Thomas Robinson (basketball)

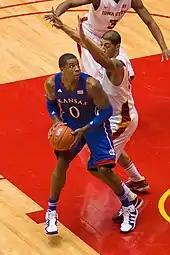
Robinson at Kansas.

Robinson began his junior year and the 2011–2012 men's college basketball season as one of 50 candidates for the preseason John R. Wooden Award. Along with senior teammate Tyshawn Taylor, Robinson was expected to become one of the leaders for the Kansas team.